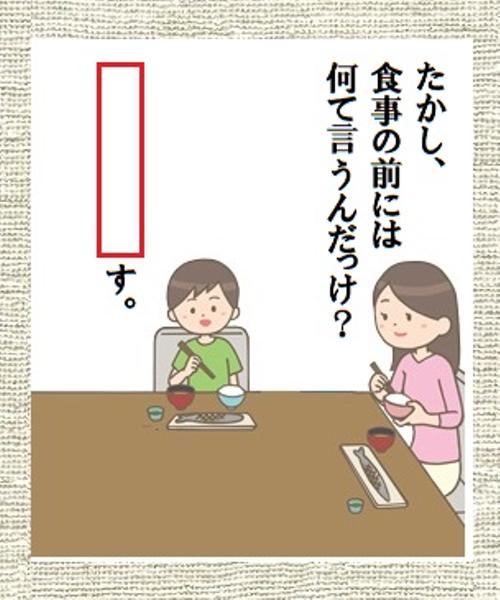
回答: 審査の方を始めま